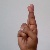
The image shows a hand gesture representing the letter 'R' in Indian Sign Language.